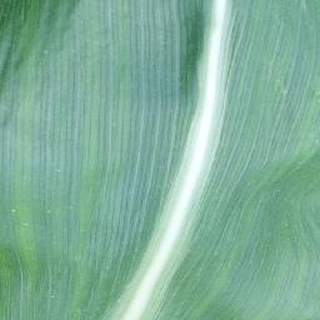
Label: healthy_corn